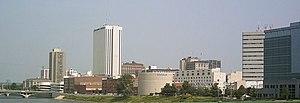
Cet article établit la liste des villes de l'État de l'Iowa aux États-Unis.
Cedar Rapids est une ville du Midwest située dans l’État de l’Iowa, aux États-Unis. Nommée d'après la rivière Cedar, Cedar Rapids est le siège du comté de Linn.